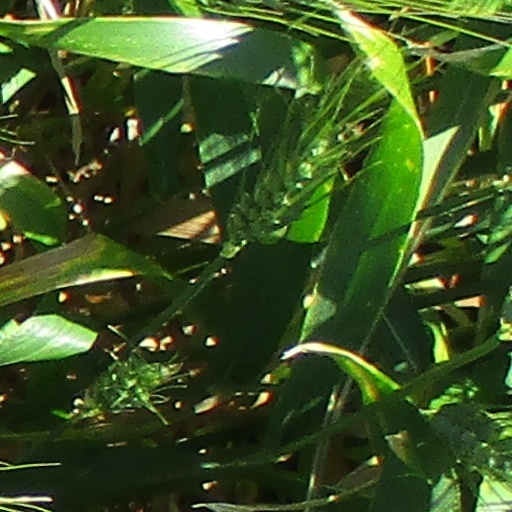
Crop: wheat